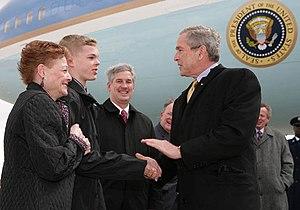
Président : George W. Bush